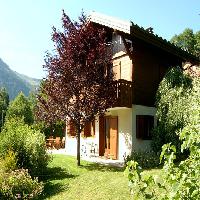
Weather: sun or clear